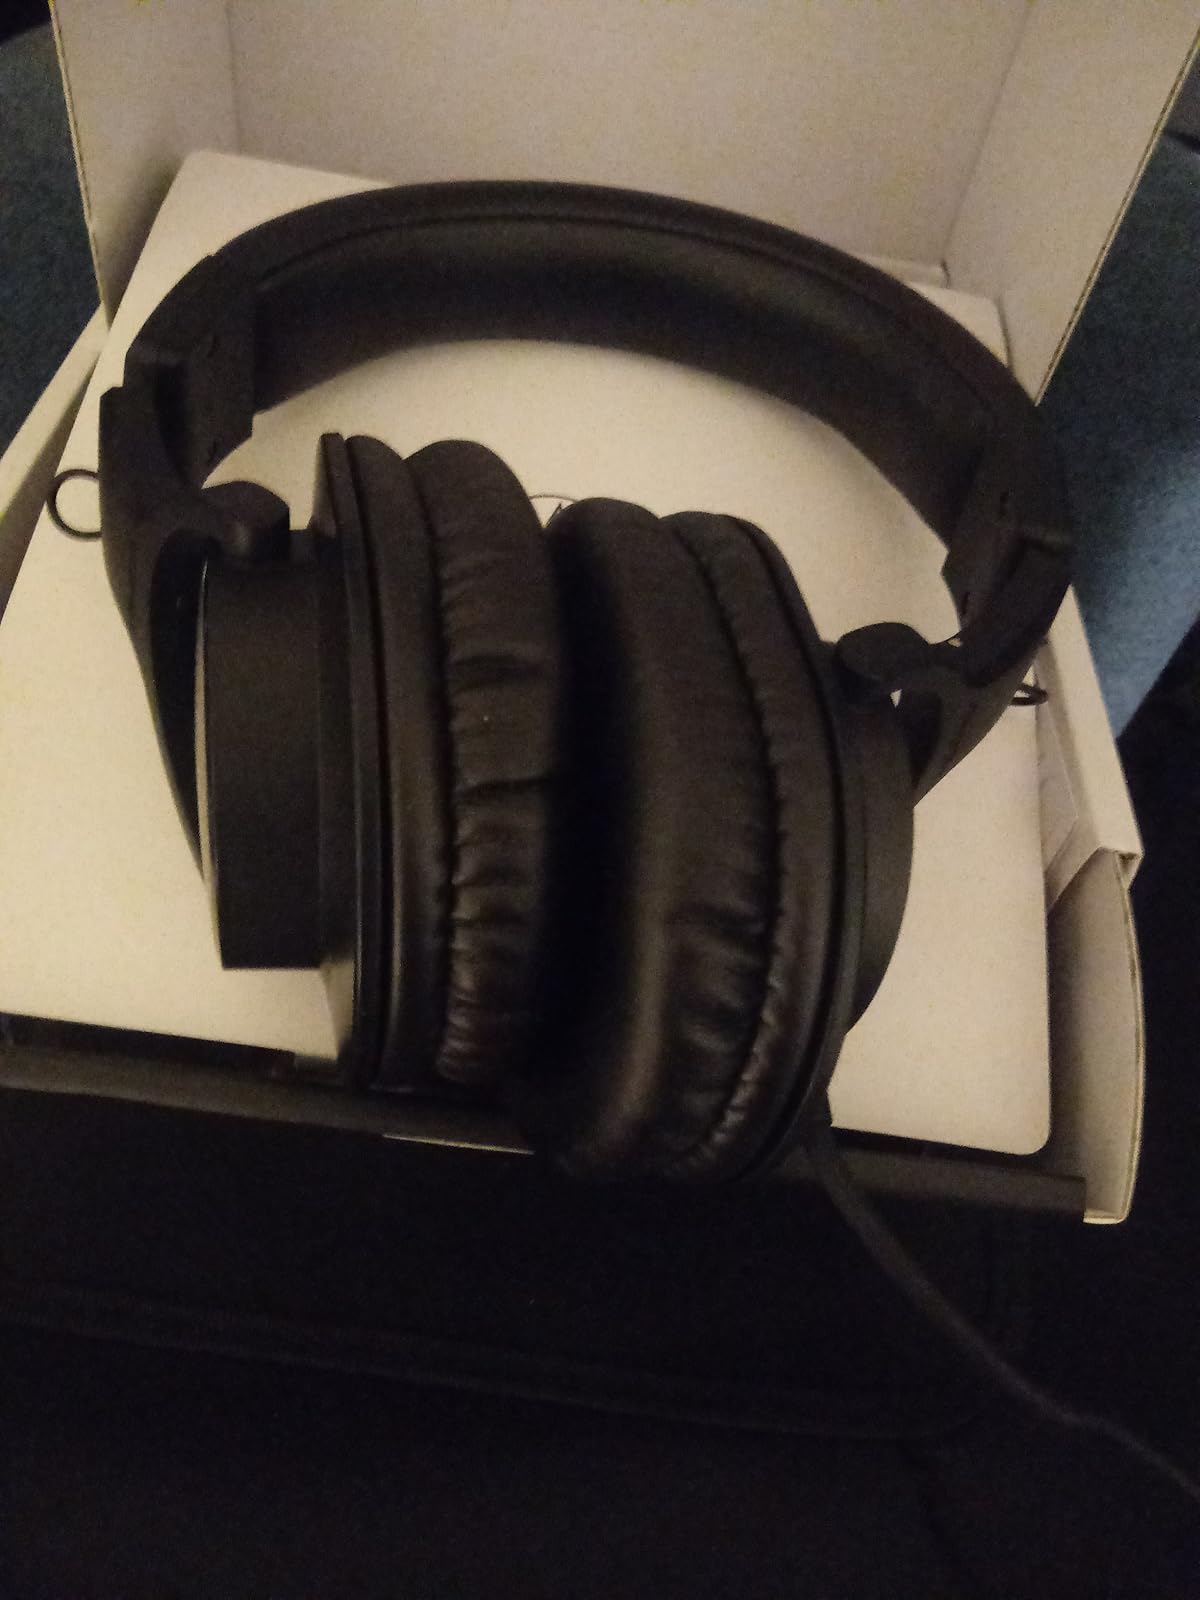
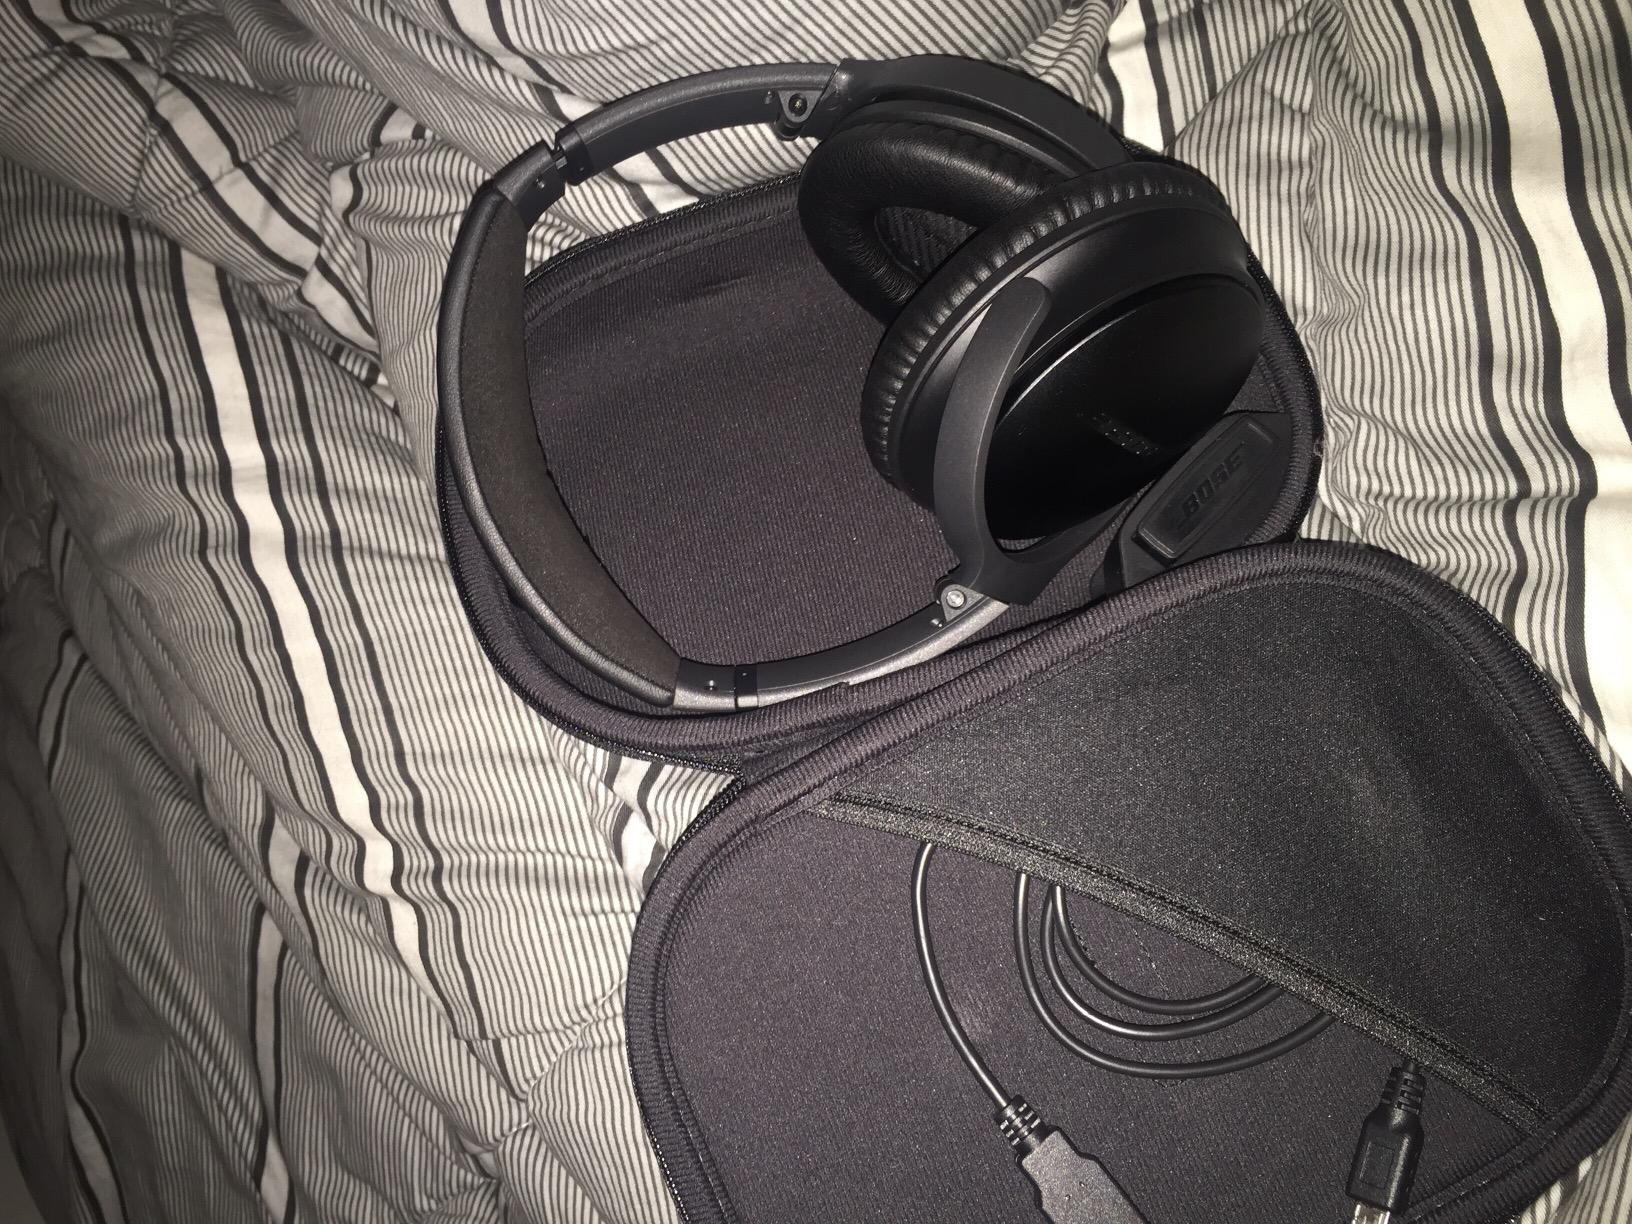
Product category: headphones
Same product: no